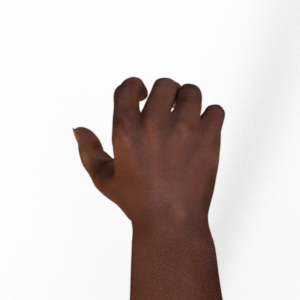
Label: rock